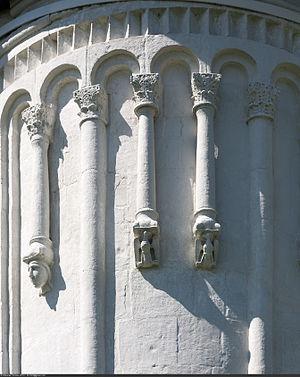
L'église de l'Intercession-de-la-Vierge sur la Nerl est un édifice religieux en pierre de taille blanche situé dans l'oblast de Vladimir en Russie, à un kilomètre et demi de Bogolioubovo et à 13 km de Vladimir. C'est un modèle remarquable de l'école architecturale de Vladimir-Souzdal et de l'architecture russe ancienne. Elle est réputée pour l'harmonie de ses dimensions. Son nom est celui de la fête religieuse orthodoxe du 14 octobre, celle de l'Intercession de la Mère de Dieu, instaurée en Russie au milieu du XIIᵉ siècle à l'initiative d'André Iᵉʳ Bogolioubski. C'est probablement la première église consacrée à l'Intercession de la Mère de Dieu en Russie. Elle est aussi un des principaux représentants de l'architecture russe pré-mongole sur la liste des édifices de l'époque pré-mongole de la Rus' et, à ce titre, a été inscrite sur la liste du patrimoine mondial de l'UNESCO en 1992, au sein des monuments de Vladimir et de Souzdal.